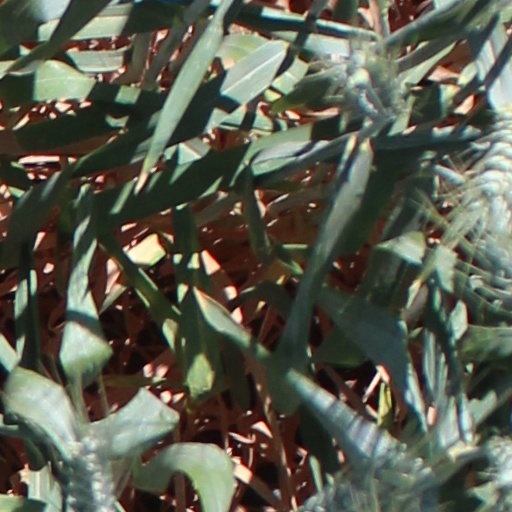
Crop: wheat